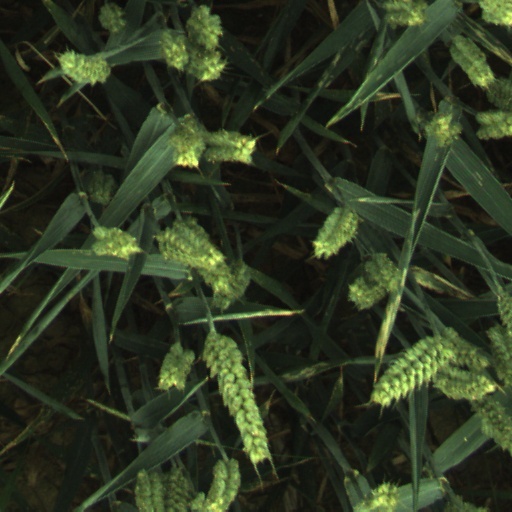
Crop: wheat